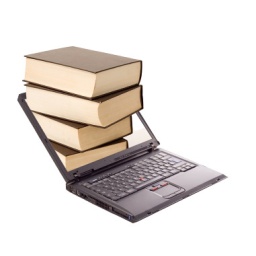
Book stack over laptop - online library and learning concept - isolated